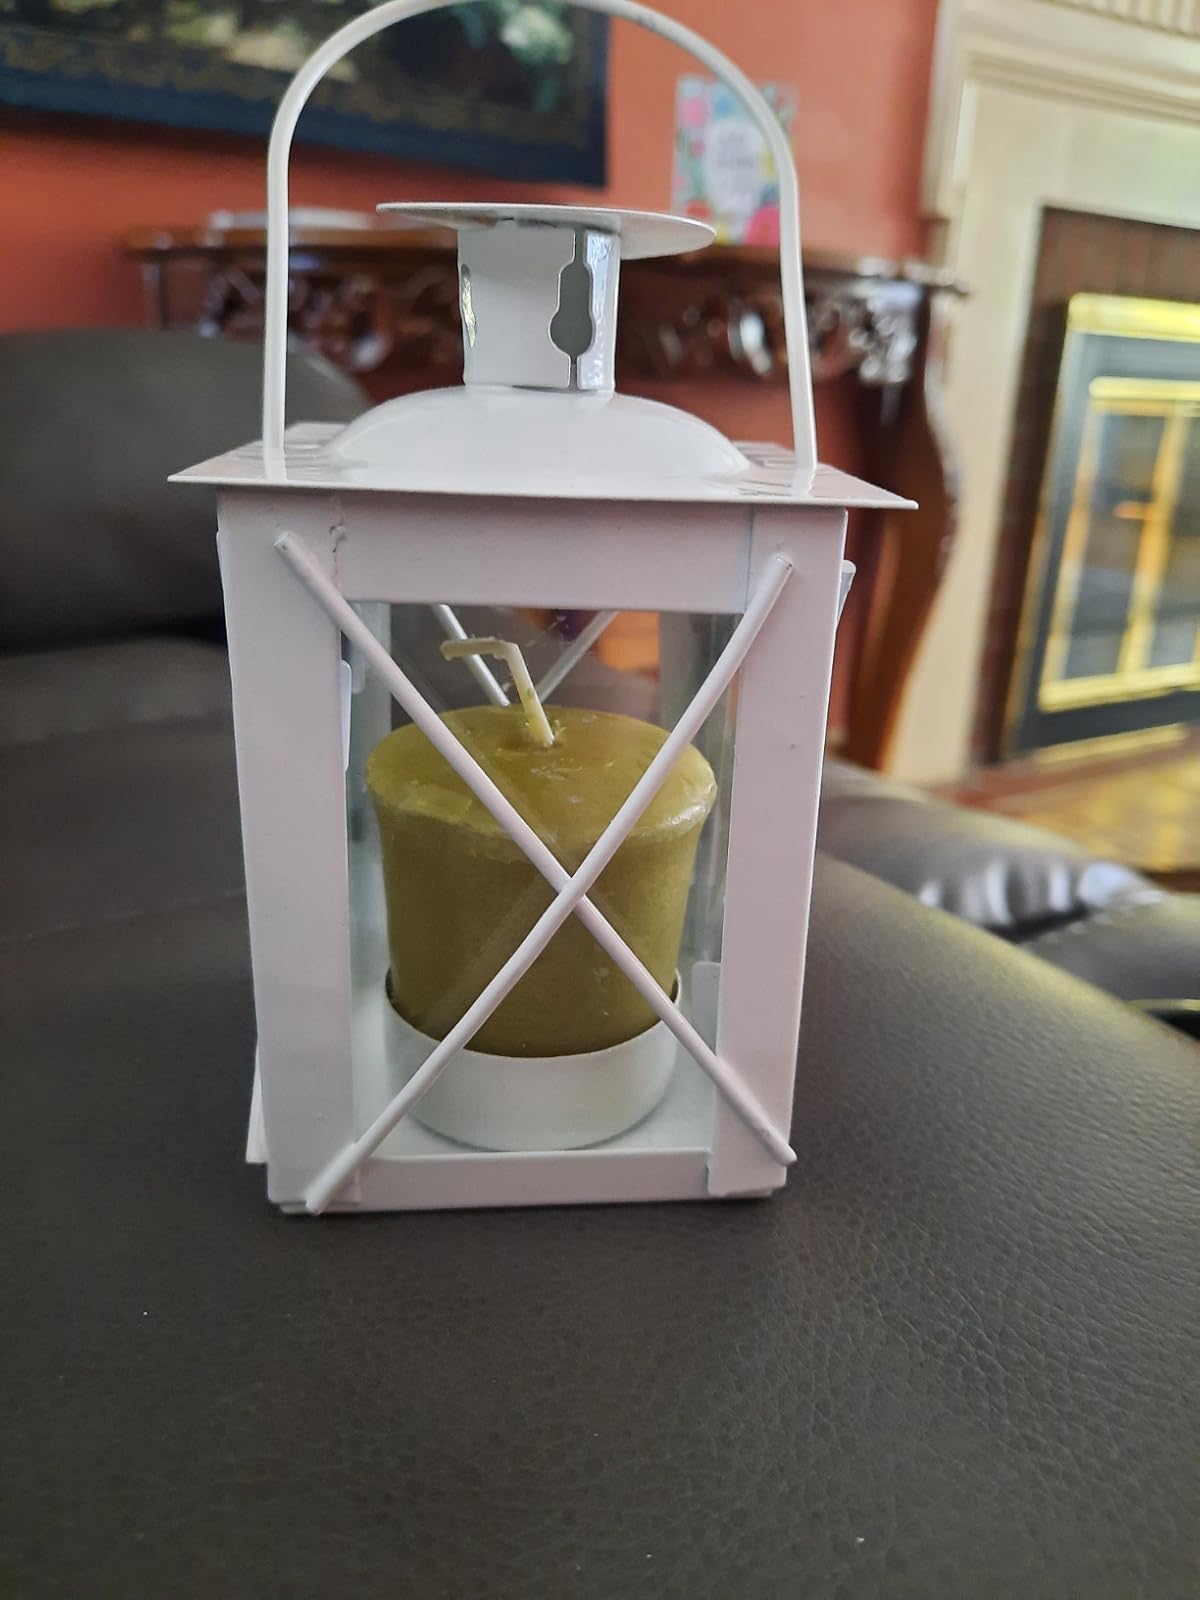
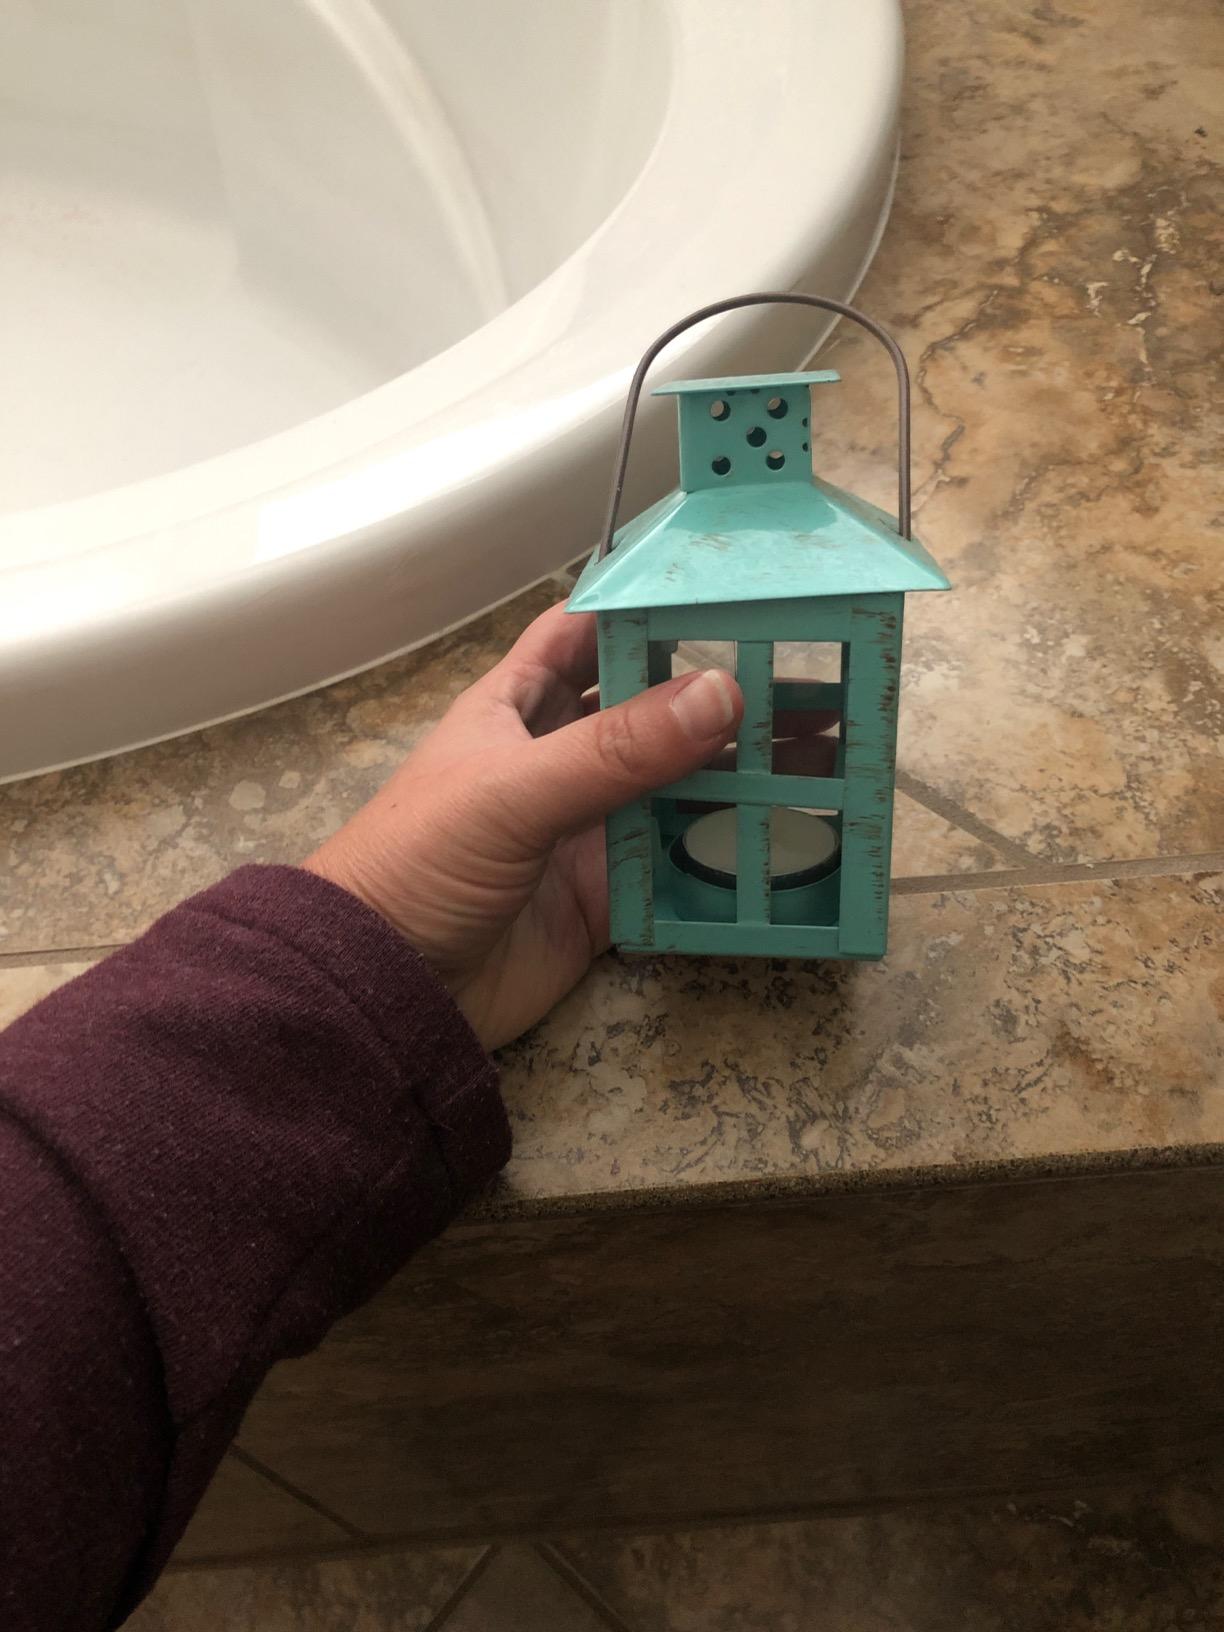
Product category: lantern
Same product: no